Cecil Foott

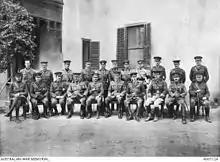
Group portrait of 1st Division staff officers at Mena Camp, December 1914. Foott, then a major, is in the front row, second from the left.

Being one of only six staff college graduates in the Army, this made Foott in demand for staff duties and on the outbreak of the First World War Major General William Bridges immediately requested him for the 1st Division staff as Deputy Assistant Adjutant General. This part of the division staff was concerned with personnel administration. Foott joined the staff in Egypt in January 1915.